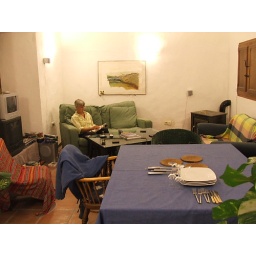
a comfortable place to relax, mountain views and a log burning stove to keep warm and cosy in the winter